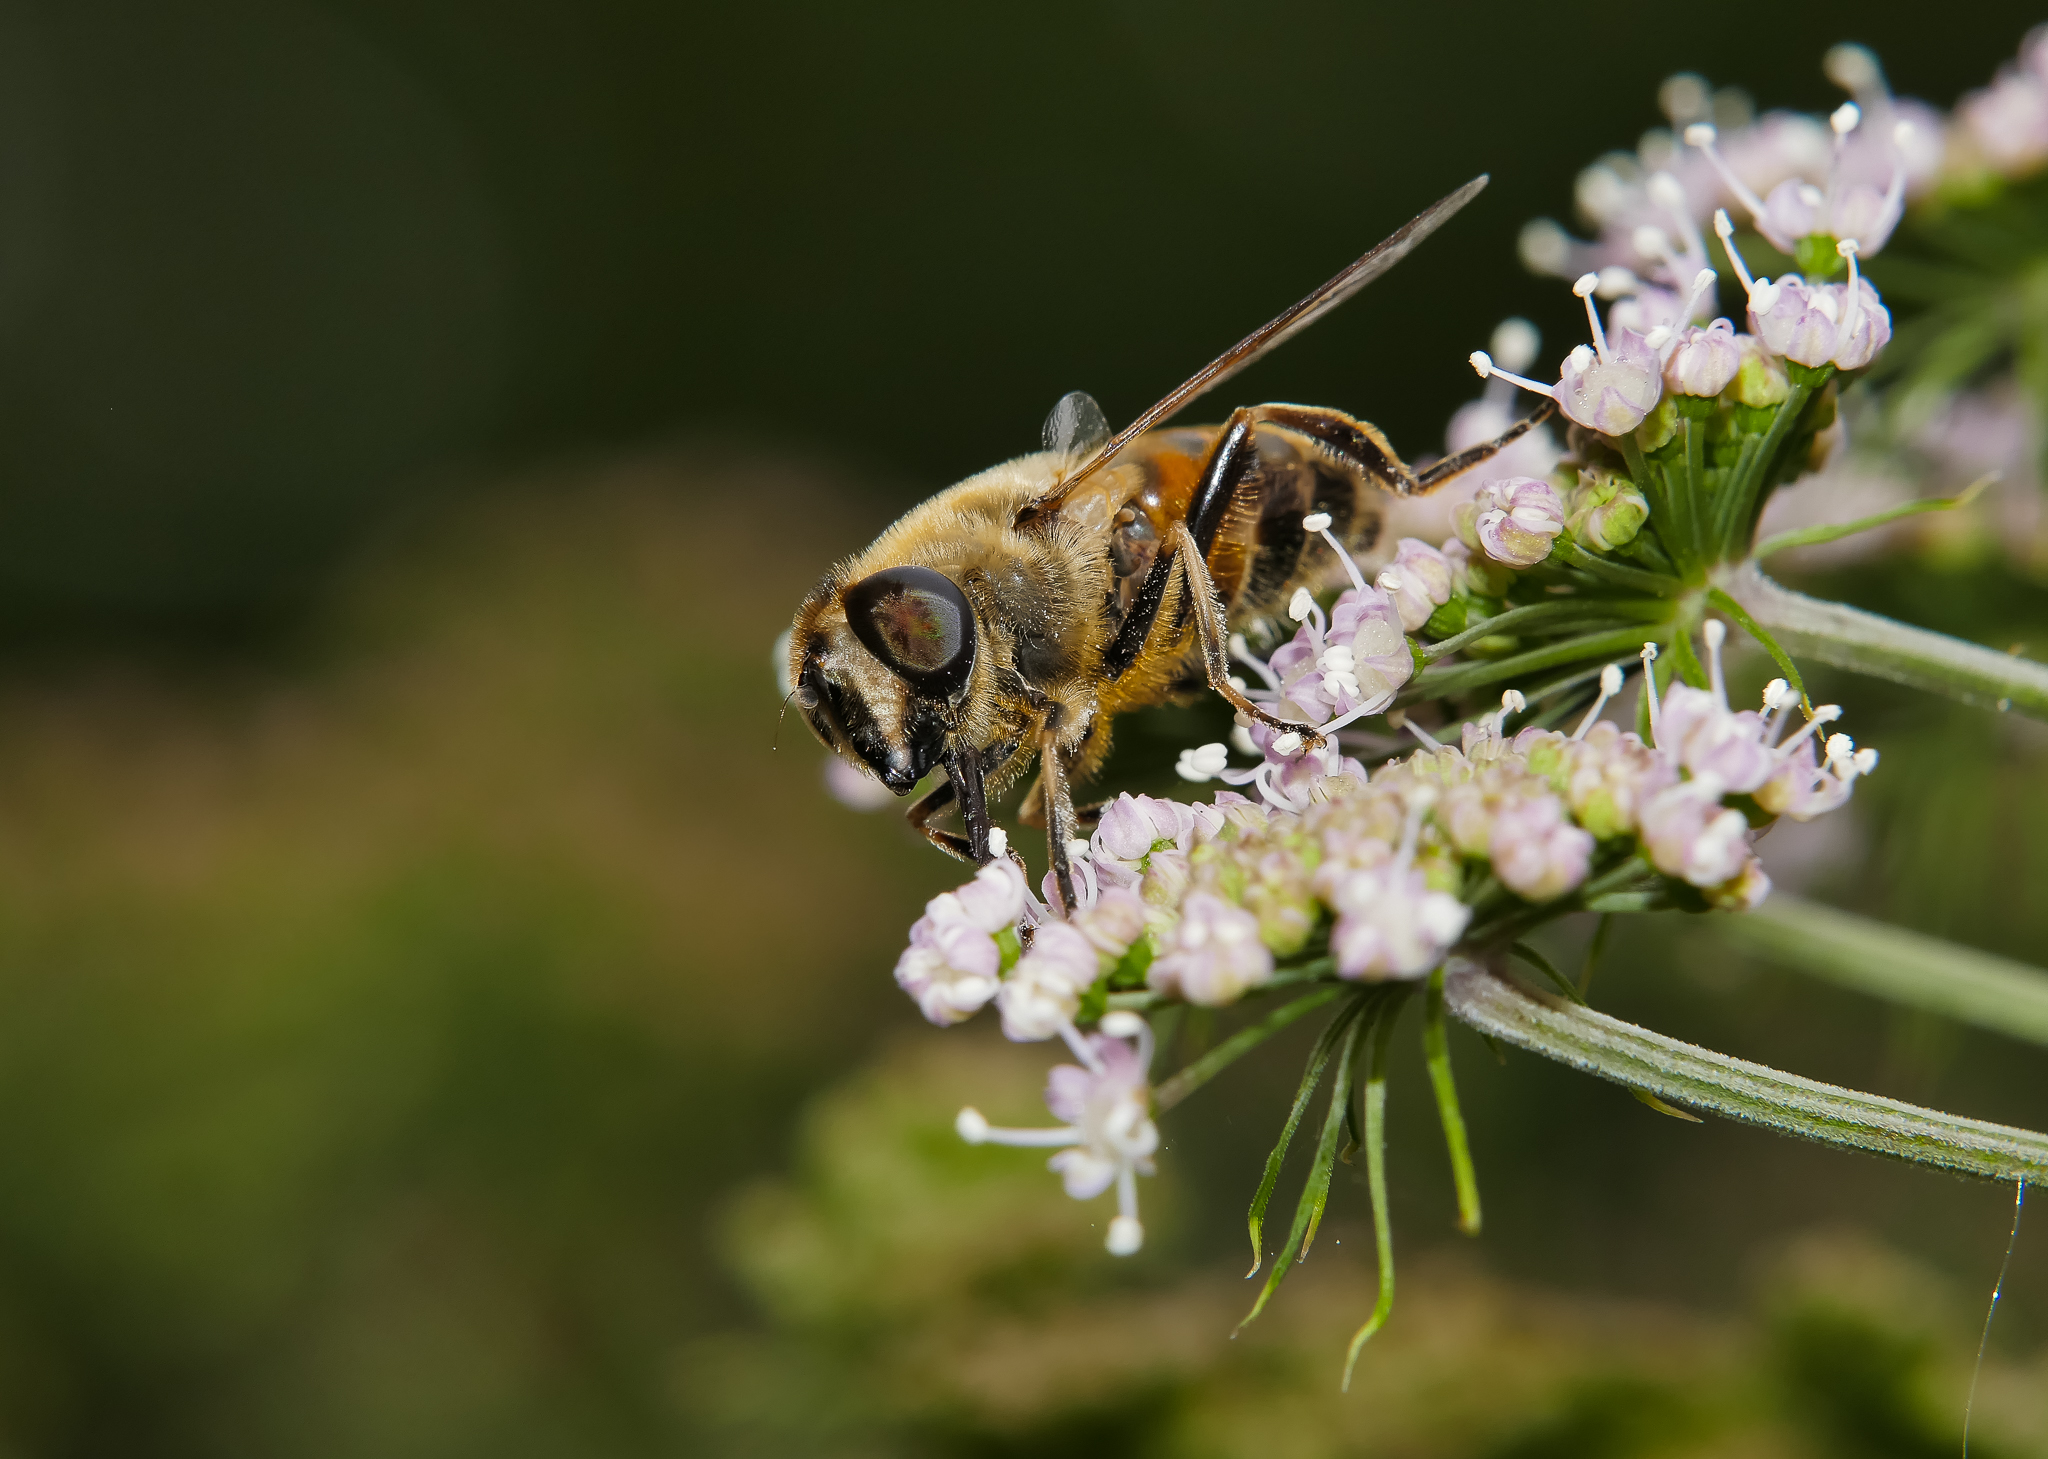
nature, branch, blossom, plant, photography, meadow, flower, wildlife, insect, macro, botany, flora, fauna, invertebrate, wildflower, close up, animals, bee, naturaleza, lumixfz1000, fz1000, nectar, ggl1, xovesphoto, animales, panasoniclumixfz1000, marumi200, macro photography, arthropod, honey bee, pollinator, membrane winged insect